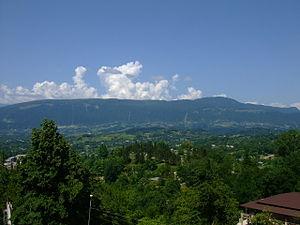
Martvili est une petite ville et le centre d'un district dans la région de Mingrélie-Haute Svanétie en Géorgie occidentale. Sous la domination soviétique, de 1936 à 1990, la localité fut nommée Guéguétchkori en l'honneur du bolchévique géorgien Alexandre Guéguétchkori.